Jordan Bonel

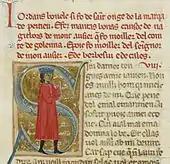
Jordan Bonel ("Iordans Bonels" at top) as depicted in MS 854, folio 121v in the Bibliothèque Nationale de France (BnF).

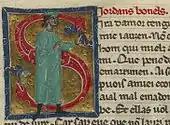
Jordan Bonel as depicted in MS 12473, folio 102v in the BnF.

Jordan Bonel, sometimes also de Confolens (fl. late 12th century), was a troubadour from western Aquitaine about whom very little is definitively known except that he was associated with the court of Alfonso II of Aragon. His "vida" states that he was from Saintonge and he appears to have been contemporary with Bertran de Born. His surviving corpus probably consists of three "cansos", wherein only one is attributed to him, though its melody survives: